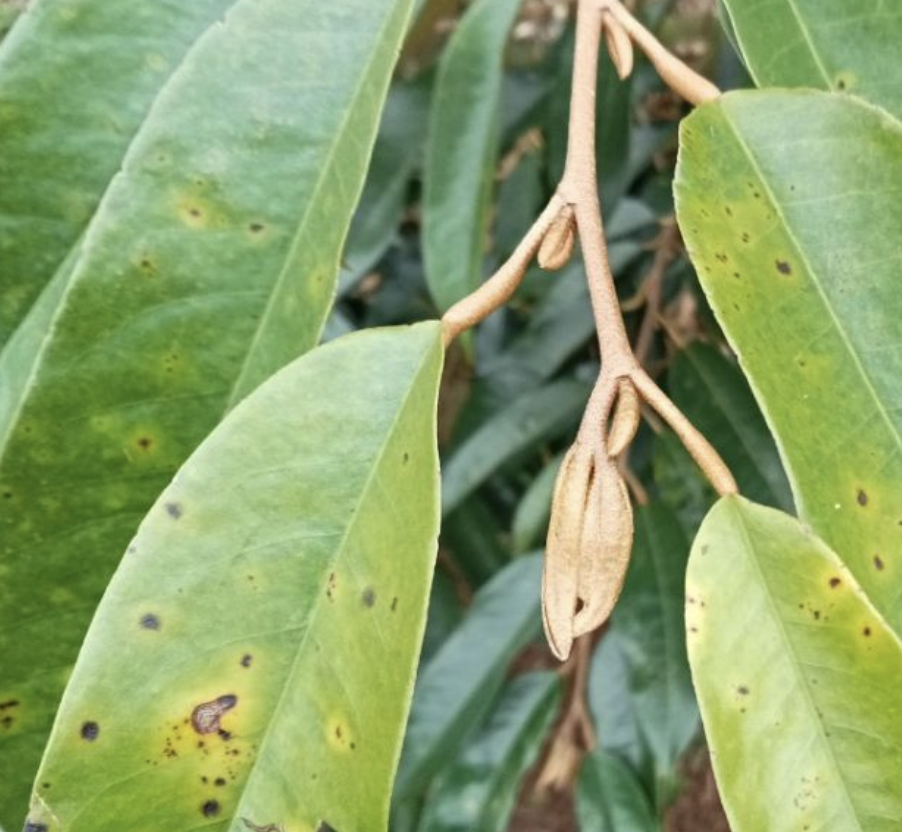
Label: canker_disease